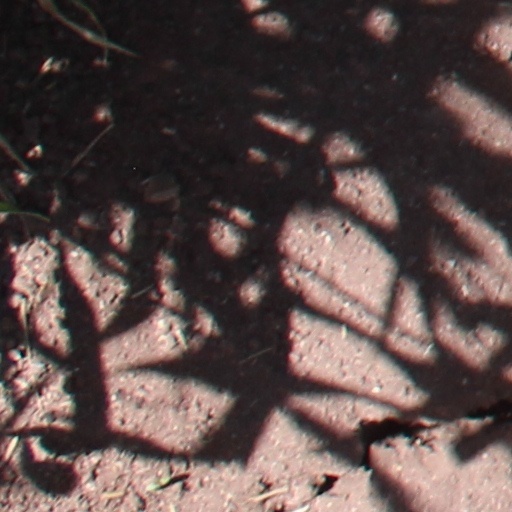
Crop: wheat